Grand Central–42nd Street station

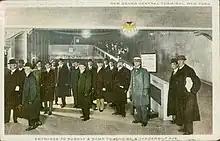
Entering the subway from the new Grand Central Terminal, 1912

After the first subway line was completed in 1908, the station was served by local and express trains along both the West Side (now the Broadway–Seventh Avenue Line to Van Cortlandt Park–242nd Street) and East Side (now the Lenox Avenue Line). West Side local trains had their southern terminus at City Hall during rush hours and South Ferry at other times, and had their northern terminus at 242nd Street. East Side local trains ran from City Hall to Lenox Avenue (145th Street). Express trains had their southern terminus at South Ferry or Atlantic Avenue and had their northern terminus at 242nd Street, Lenox Avenue (145th Street), or West Farms (180th Street).